Huilong Guan station

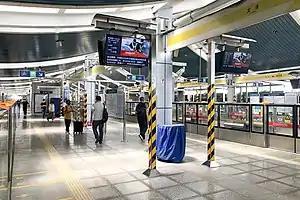
Eastbound platform

Huilong Guan Station is a station on Line 13 of the Beijing Subway, located in the Huilongguan residential area of Changping District.